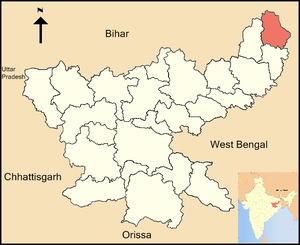
Le district de Sahebganj est un district de l'état du Jharkhand, en Inde,